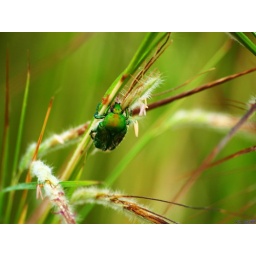
Nice green beetle on grass photgraphed on Chaturshringi Hills in Pune-India.